Serial Teachers

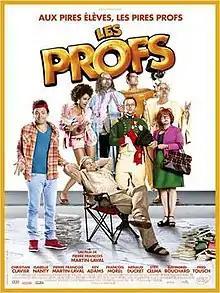
Film poster

Serial Teachers (French title: Les Profs) is a 2013 French comedy film directed by Pierre-François Martin-Laval. The film is based on the comics "Les Profs" by Pica and Erroc. It was the top-grossing French film of the year, with a total of 3,957,176 admissions in France.